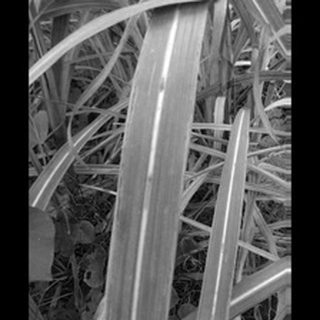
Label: sugarcane_red_rot